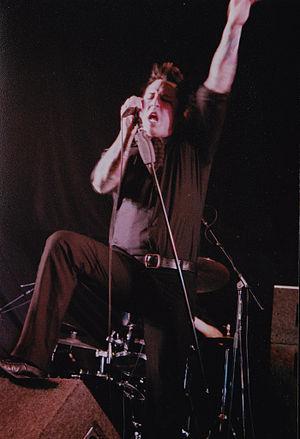
Eighteen Visions est un groupe de metalcore américain, originaire du Comté d'Orange, en Californie. Formé en octobre 1995, le groupe se sépare en avril 2007, moins d'un an après la sortie de son premier album en major, chez Epic Records et Trustkill Records. Après une décennie d'absence, ils reviennent en 2017. Ils annoncent leur sixième album, XVIII, chez Rise Records.